FanDuel Sports Network app

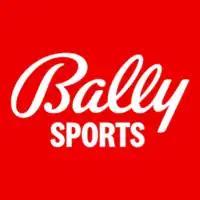
Former app icon as Bally Sports, used from 2021 to 2024.

The Fox Sports Go app was scheduled to be relaunched as part of the Bally Sports rebranding of the Fox Sports Networks on March 31, 2021, but the new app was delayed to a then unspecified date. On April 26, 2021, the Bally Sports app was launched.